Three Weeks (book)

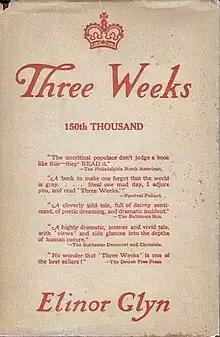
1907 cover

Three Weeks is a 1907 erotic romance novel by Elinor Glyn.